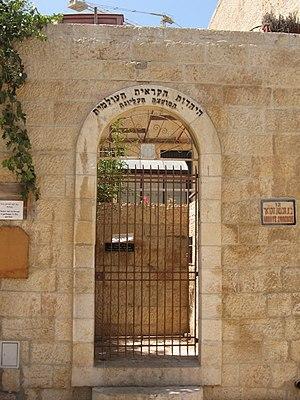
Vieille ville de Jérusalem - Quartier juif - La Synagogue Karaïte, qui n'a plus de Miniane depuis la malédiction du rabbi Chaim ibn Attar. A droite de la porte, la plaque ""12 בית הכנסת הקראי KARAITE SYNAGOGUE"". עברית: בית הכנסת הקראי"
Souccot, est l'une des trois fêtes de pèlerinage prescrites par la Torah, au cours de laquelle on célèbre dans la joie l'assistance divine reçue par les enfants d'Israël lors de l'Exode et la récolte qui marque la fin du cycle agricole annuel.
Le Karaïsme est un courant du judaïsme scripturaliste, car fondé sur la seule Miqra, c'est-à-dire la Bible hébraïque et le refus de la Loi orale. Il est donc en opposition au judaïsme rabbinique. Ses adhérents sont appelés les juifs karaïtes
Le Quartier juif est l'un des quatre quartiers traditionnels de la vieille ville de Jérusalem. Il est dans la partie sud-est des murailles de la ville et s'étend depuis la Porte de Sion au sud puis longe le quartier arménien à l'ouest jusqu'au Cardo au nord et jusqu'au mur Occidental et au mont du Temple à l'est.
La synagogue karaïte ou kenessa Anan Ben David est la plus ancienne synagogue en activité de la vieille ville de Jérusalem. Sa construction est attribuée à Anan Ben David, l'un des plus grands leaders religieux juifs karaïtes du VIIIᵉ siècle.
Le karaïsme est un courant du judaïsme qui s'est séparé du judaïsme rabbinique au plus tard au VIIIᵉ siècle. Contrairement au judaïsme rabbinique, le karaïsme refuse la sacralité de la Loi orale, compilée notamment dans le Talmud. Ses adhérents sont appelés les « karaïtes » ou les « karaïmes », et sont parfois surnommés bnei ou ba'alei haMiqra. Pour les karaïtes, seule la Bible hébraïque possède une valeur sacrée.